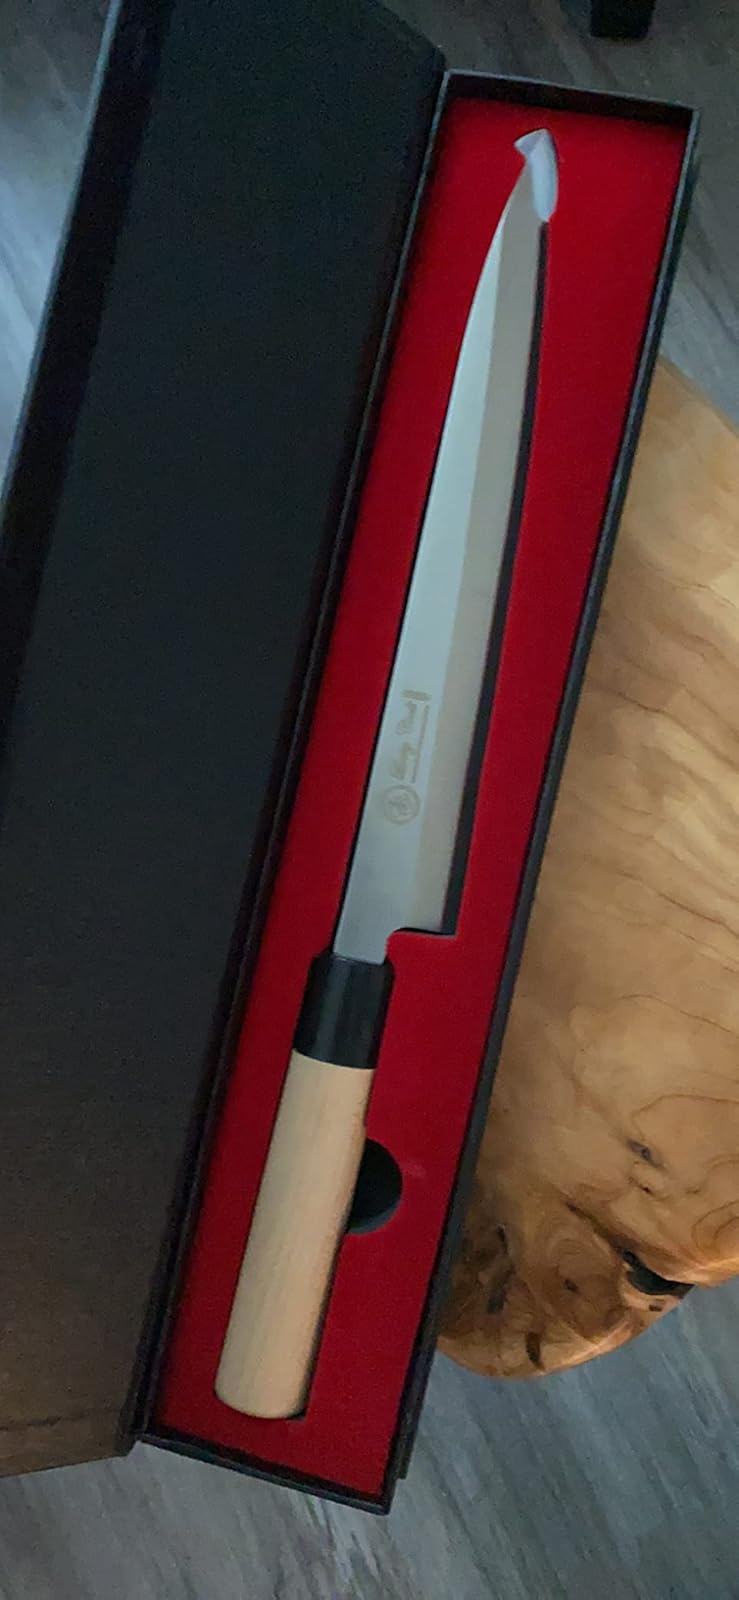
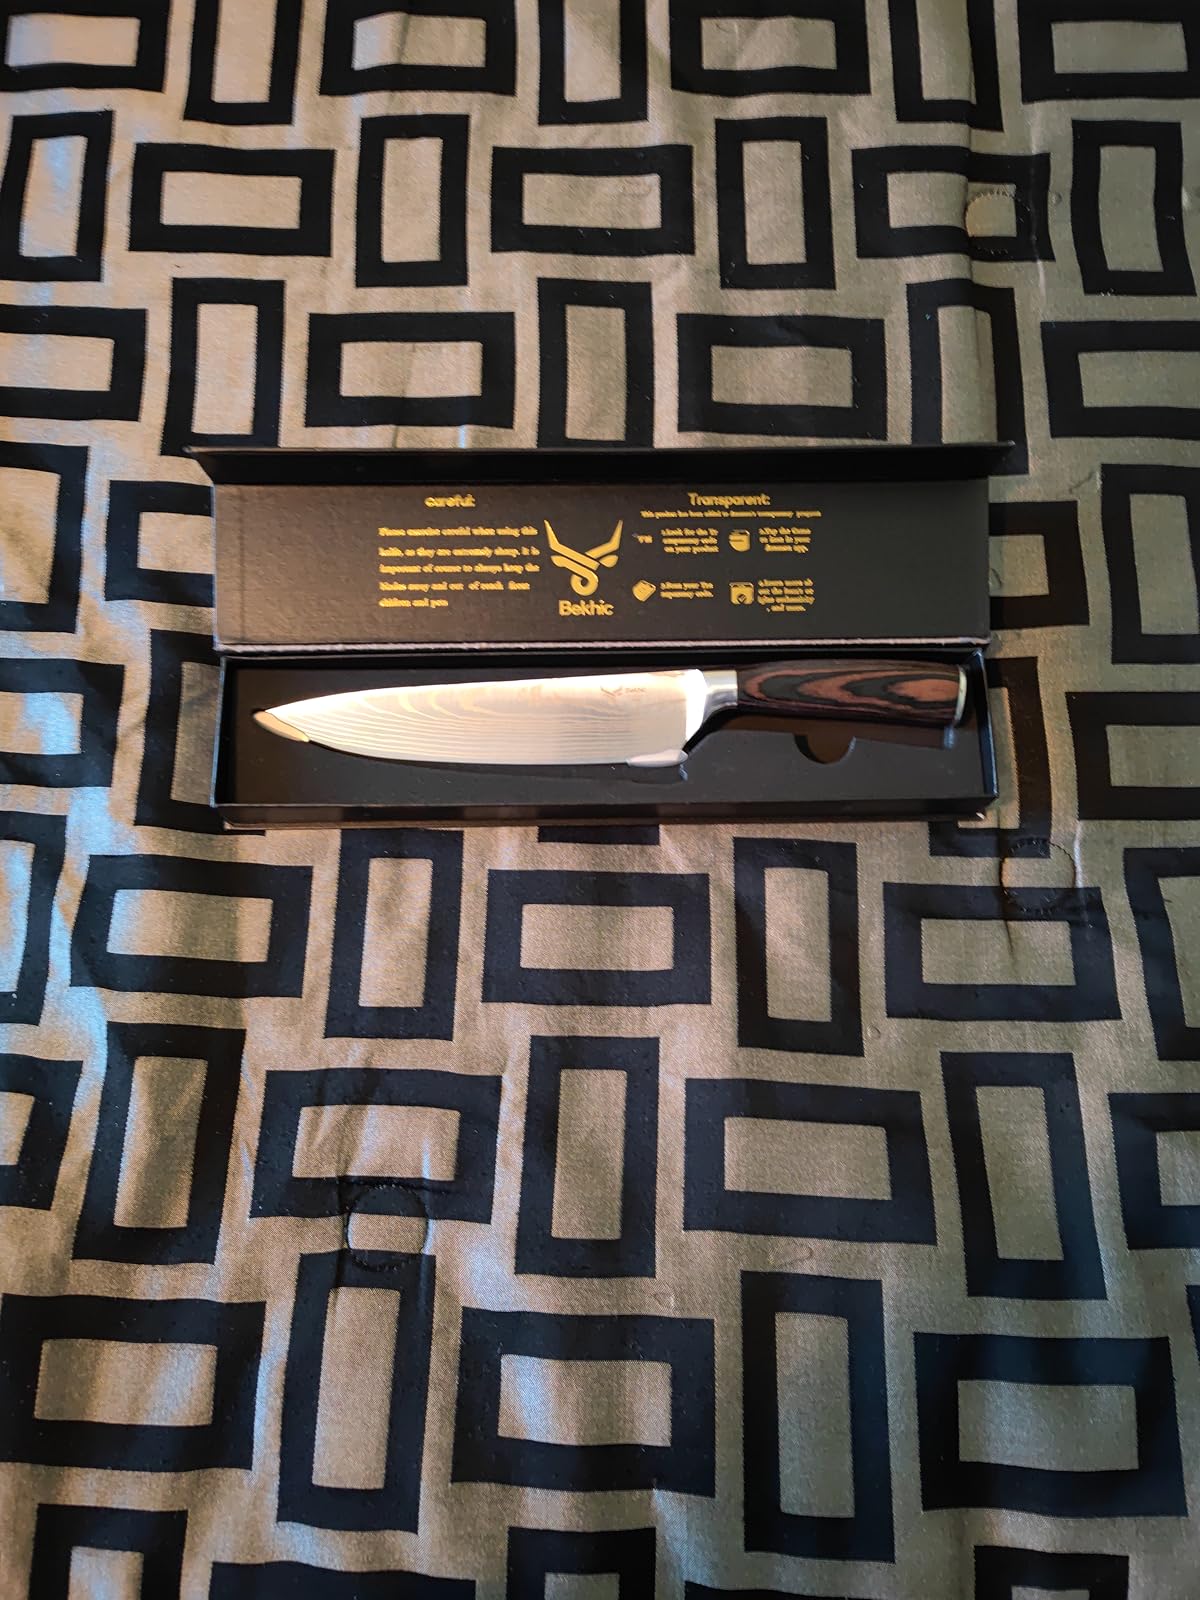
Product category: items_knife
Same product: no